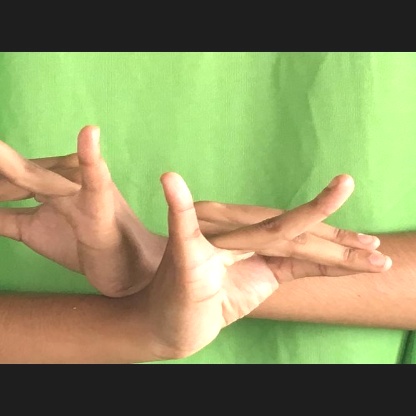
Mudra: Katakavardhana